Montagu Norman, 1st Baron Norman

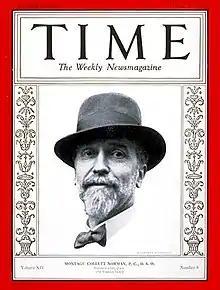
Norman on the cover of "Time", 1929

Montagu Collet Norman, 1st Baron Norman DSO PC (6 September 1871 – 4 February 1950) was an English banker, best known for his role as the Governor of the Bank of England from 1920 to 1944.